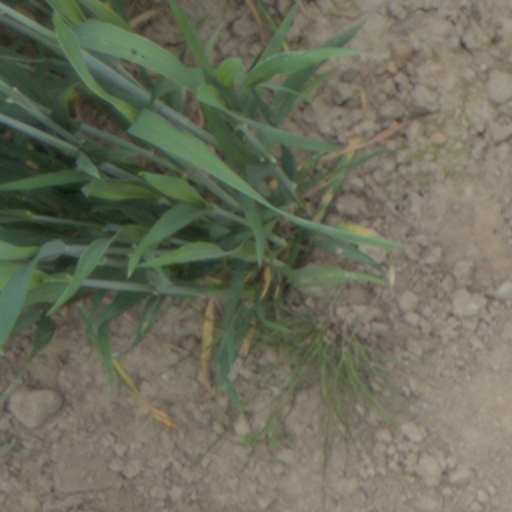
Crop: wheat